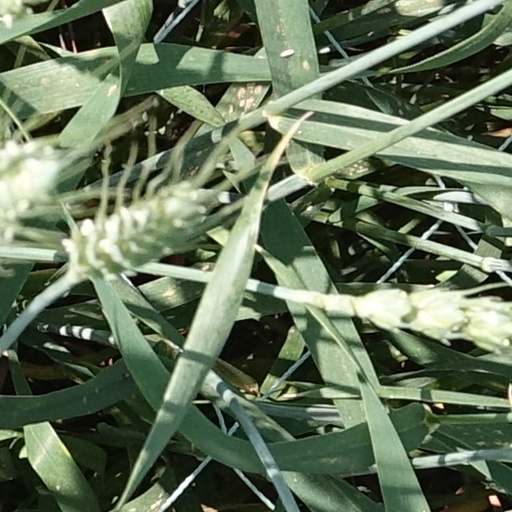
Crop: wheat